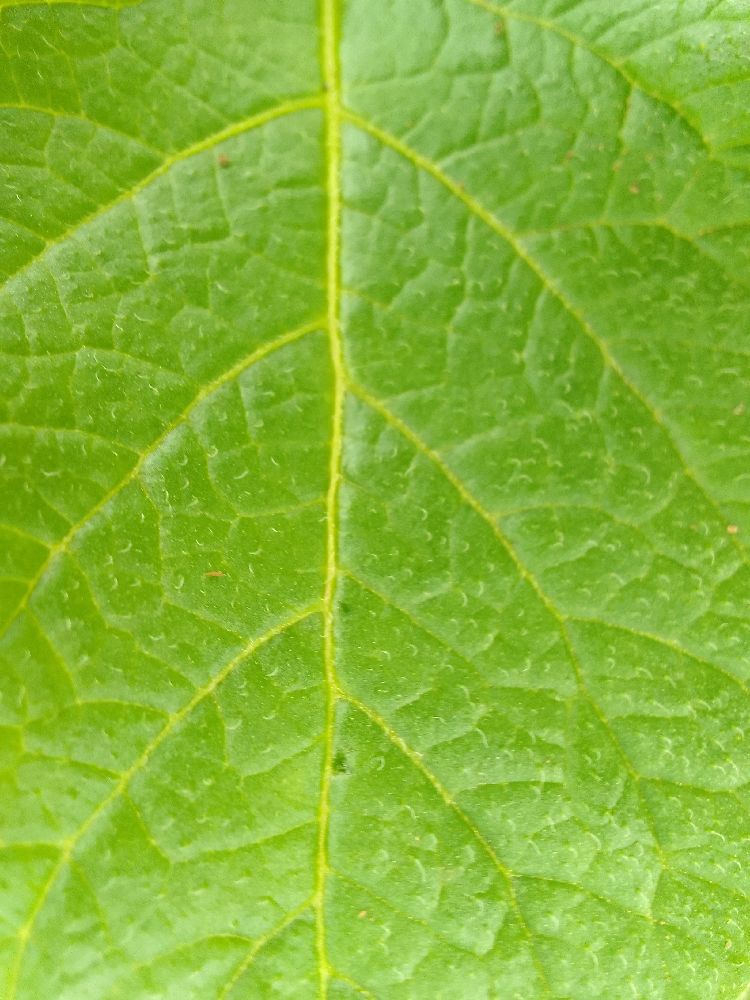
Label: Healthy